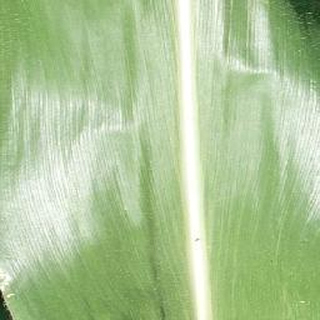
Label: healthy_corn